Kelwa Beach

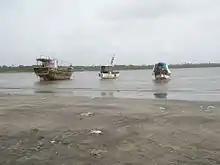
Fishing boats at Kelva Beach

The most important and traditional means of earning is the cultivation of "panmala" (betel leaves). The community which cultivates the malas are popularly known as vadvals (person who cultivates vadis).